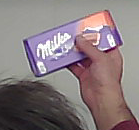
Product: milka_chocolate